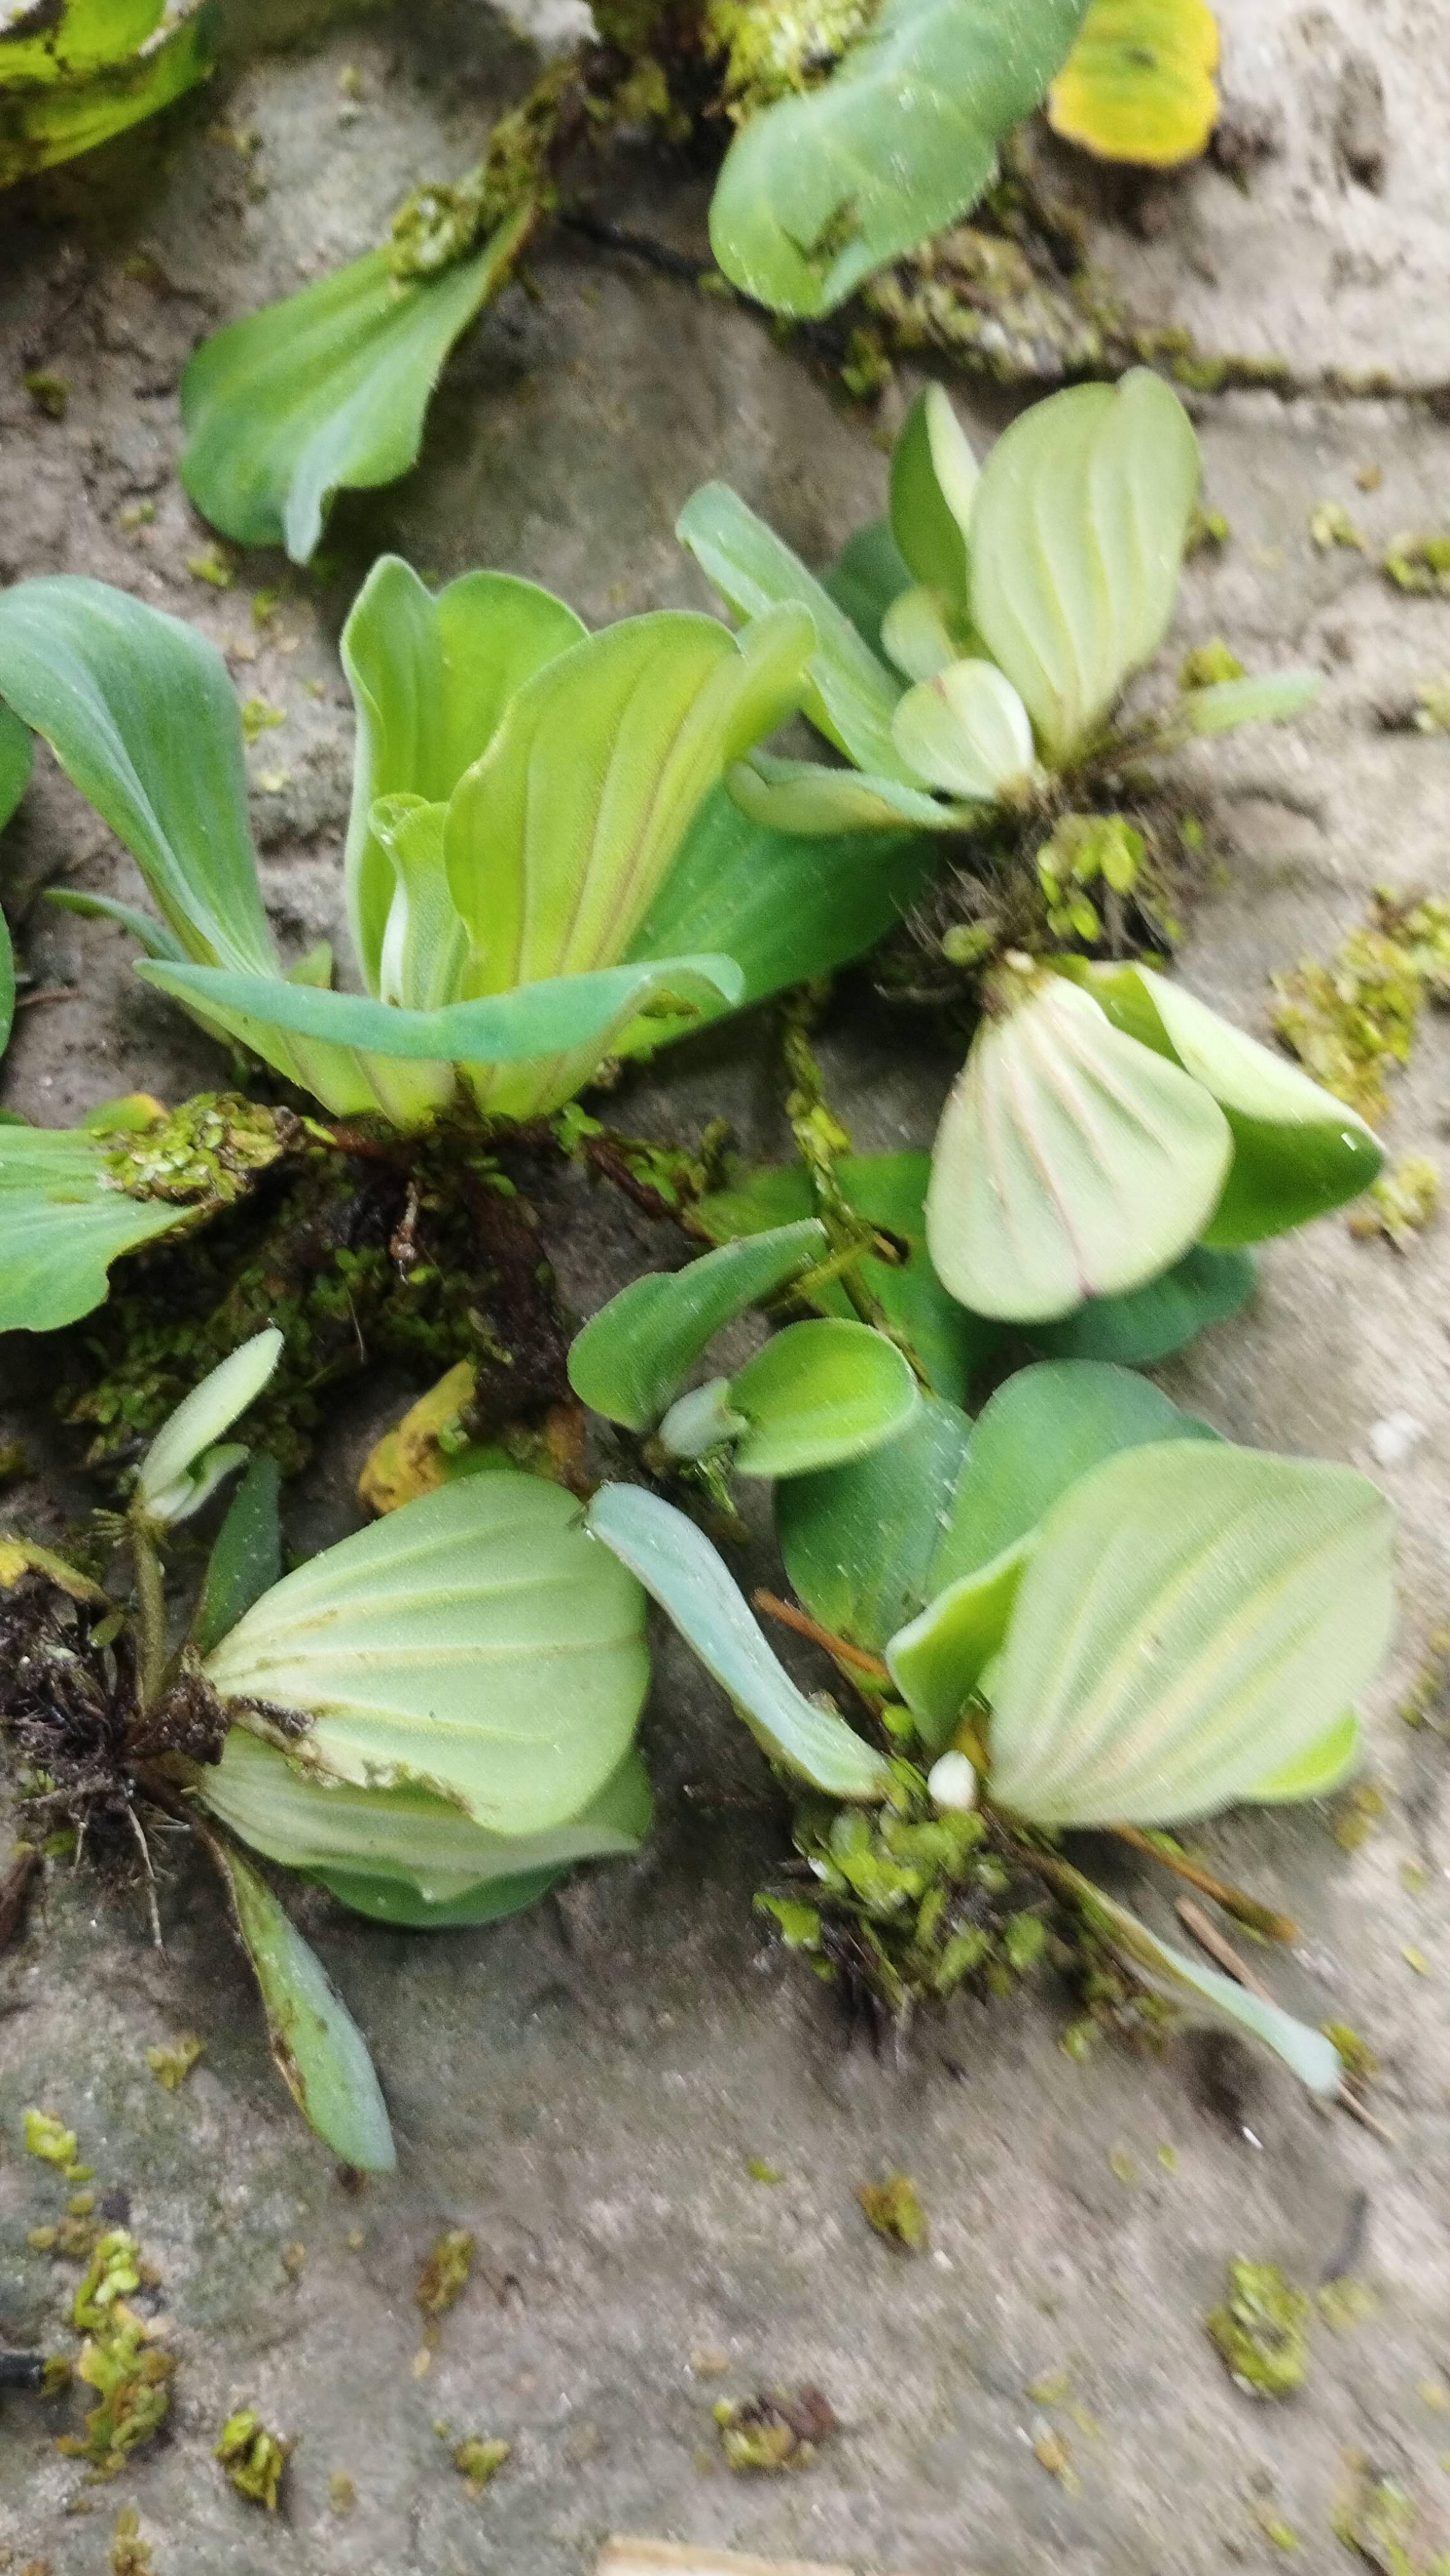
Species: Water Lettuce (Pistia stratiotes)